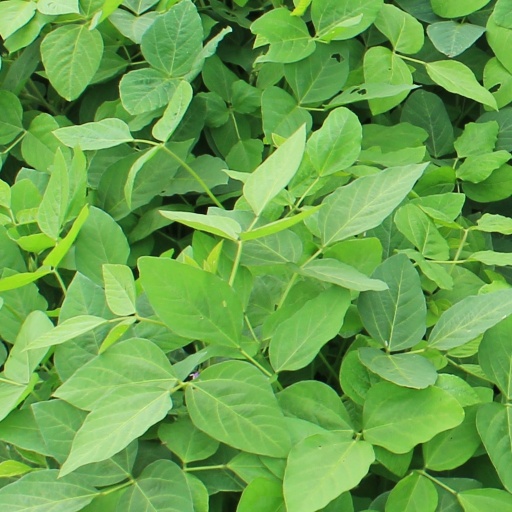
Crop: soybean